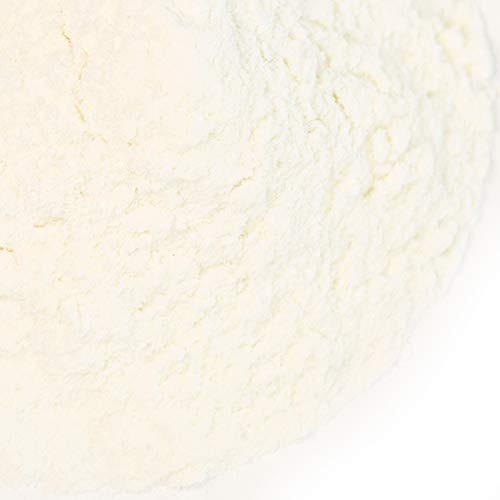
Item Name: Spice Jungle Lime Juice Powder - 5 lb. Bulk
Bullet Point 1: Lime Juice Powder, made with lime juice solids, provides a simple way to add a consistent lime juice flavor to recipes without the need for the whole fruit.
Bullet Point 2: A simple blend of water and/or sugar can also replace lime juice in a beverage recipe, or mix with sugar or salt for rimming glasses for your favorite cocktail.
Bullet Point 3: All Natural, Gluten-Free, Kosher Parve, Non-GMO
Bullet Point 4: Spice Jungle Brand - 100% Satisfaction Guaranteed
Product Description: <p>One of the truest frustrations of cooking is realizing in the middle of a recipe that you don’t have any limes on hand. Of course, god forbid that your curry or cocktail go without. With that said, it’s not a bad idea keeping a small bottle of lime juice powder on hand. It possesses that salty-tart citrus flavor that highlights earthier ingredients and brings out the sweetness of natural sugars.</p> <p>Or, you know, rim a shot of tequila with it. Whatever floats your boat. </p> <p>Lime juice powder is naturally gluten-free and is also certified Kosher.</p>
Value: 80.0
Unit: Ounce

Price: 65.07